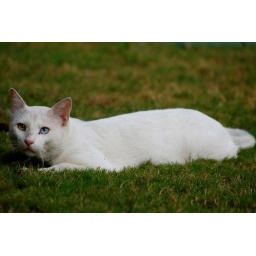
Watch this white cat with 2 eyes of differen colors. I found this in a park near my place